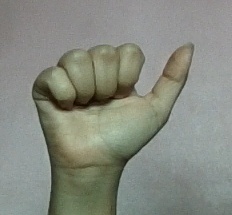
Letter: dhad